Ore genesis

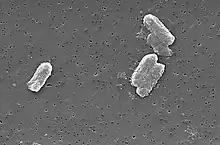
Five cylinder-like bodies on a flat surface: four in a group and one separate.

Gold deposits are formed via a very wide variety of geological processes. Deposits are classified as primary, alluvial or placer deposits, or residual or laterite deposits. Often a deposit will contain a mixture of all three types of ore.